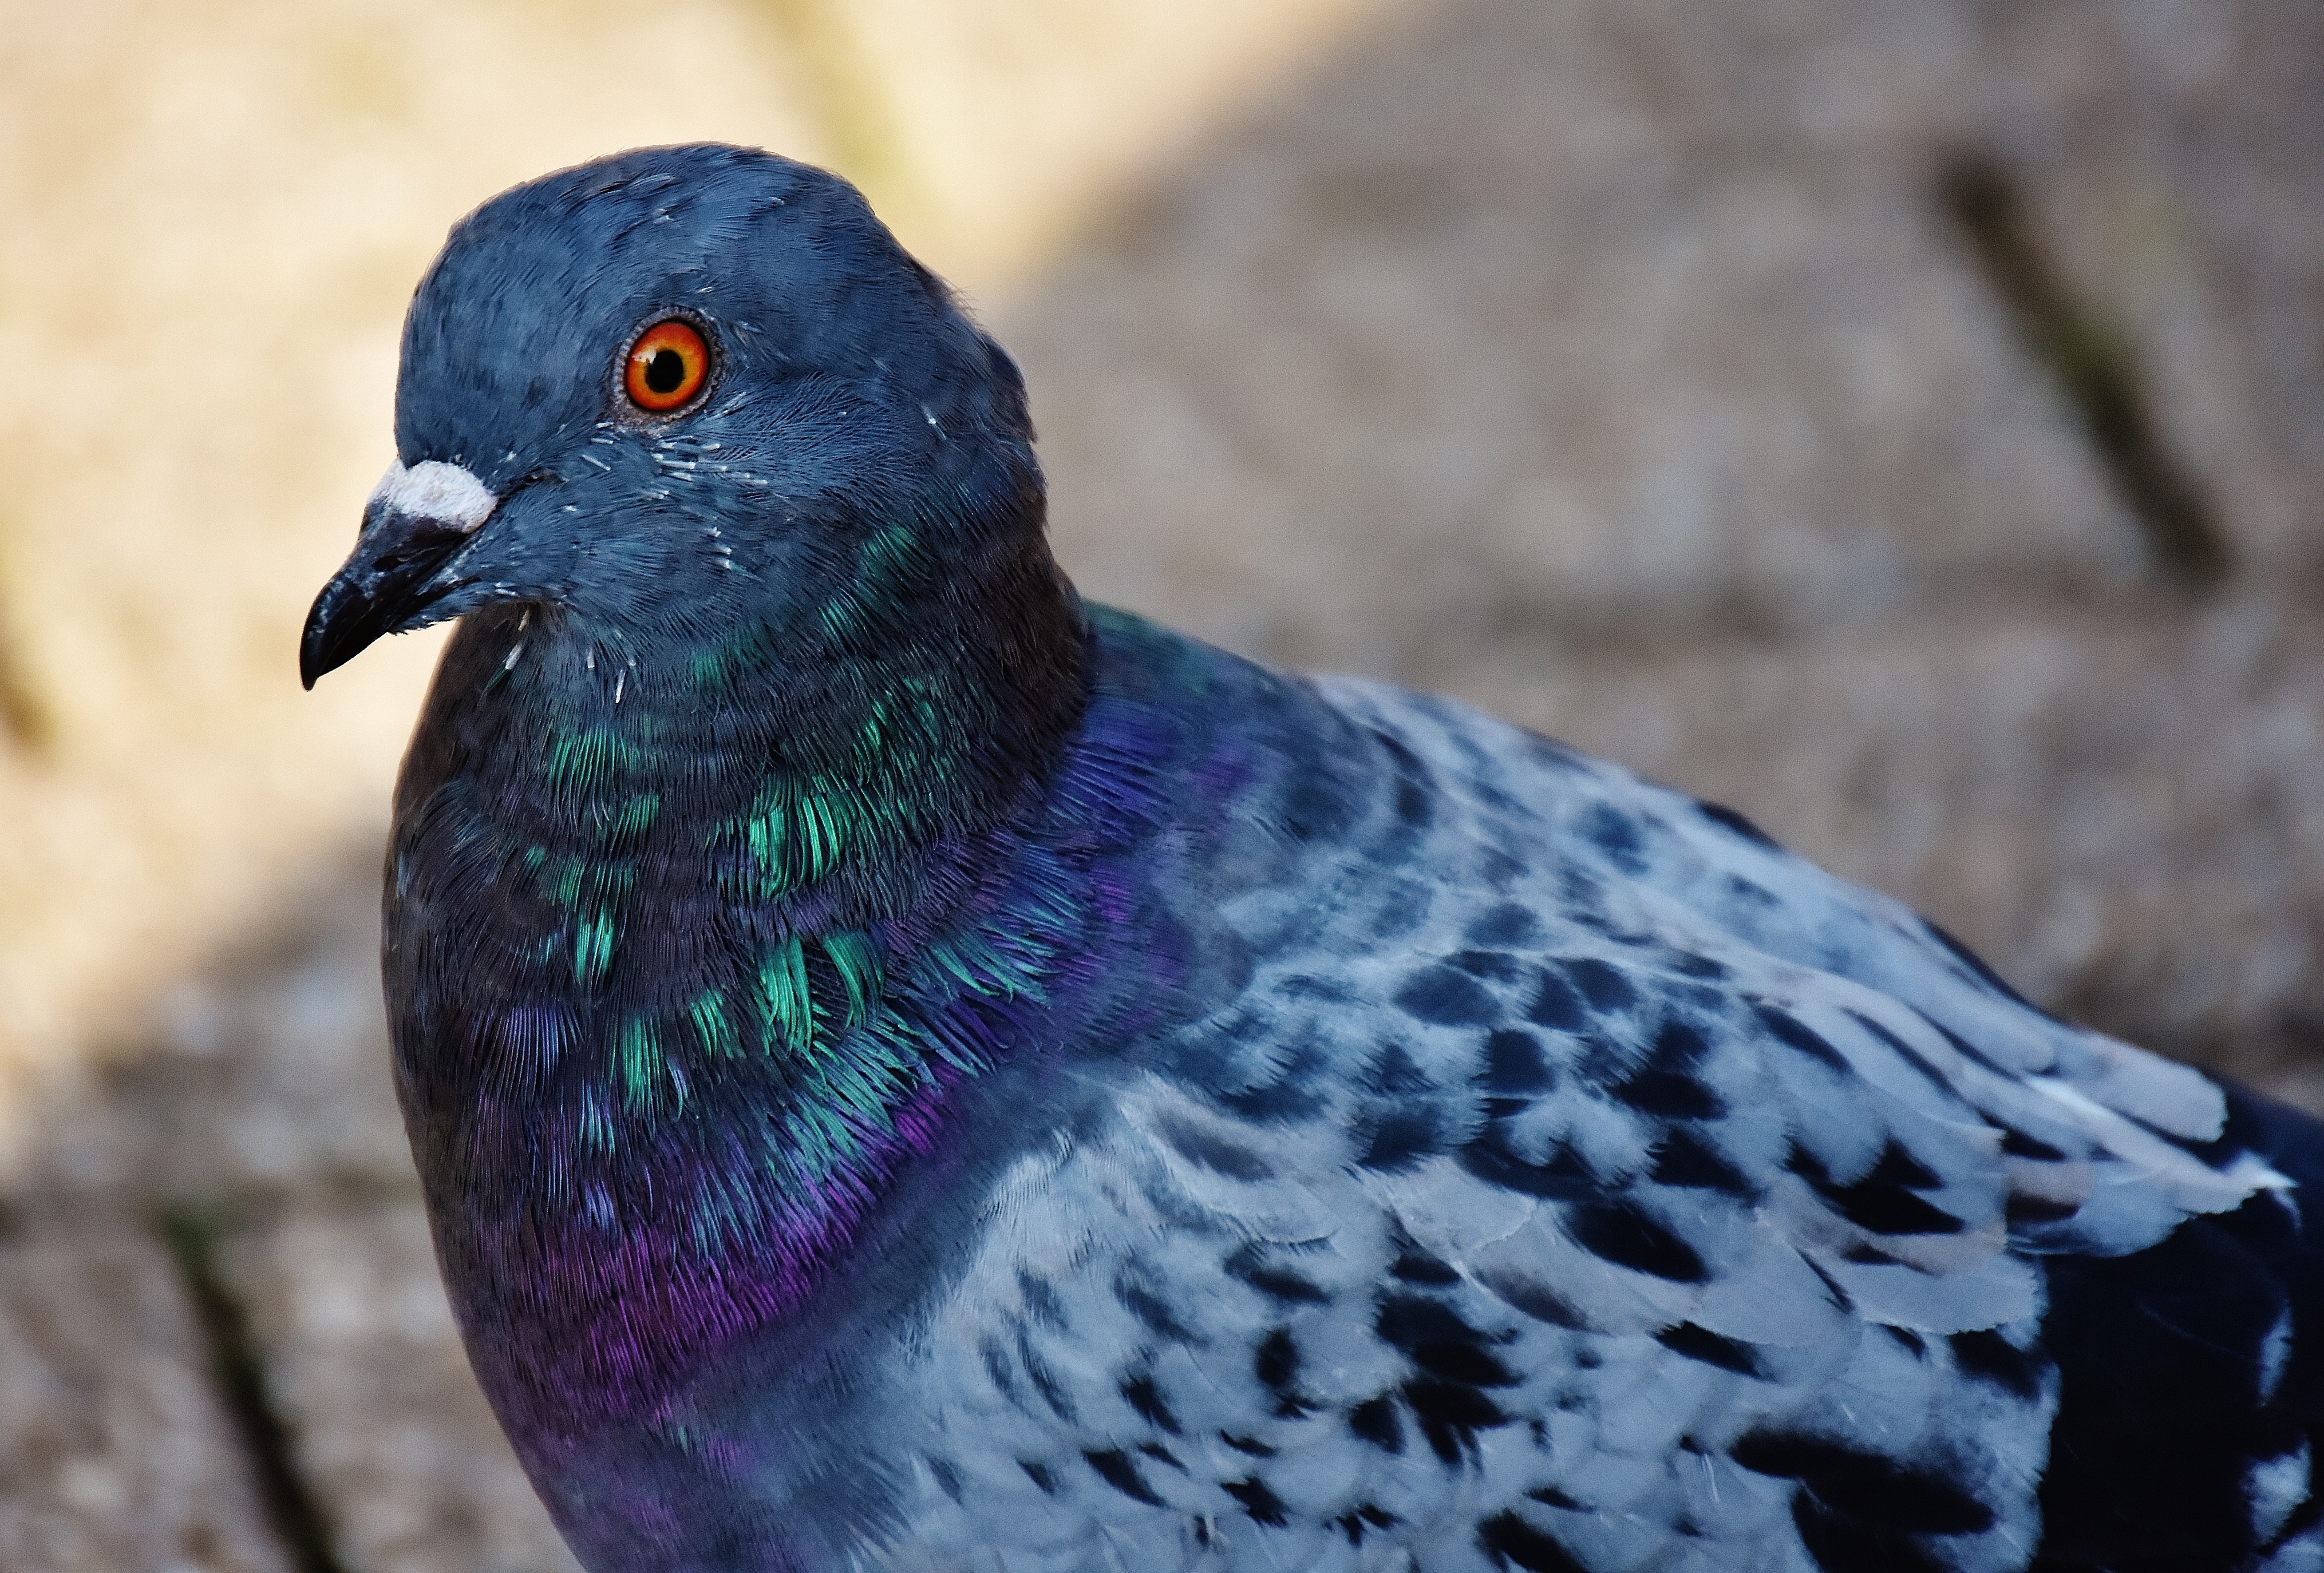
nature, bird, wing, animal, fly, wildlife, beak, blue, feather, fauna, close up, dove, vertebrate, animal world, foraging, city pigeon, pigeons and doves, stock dove